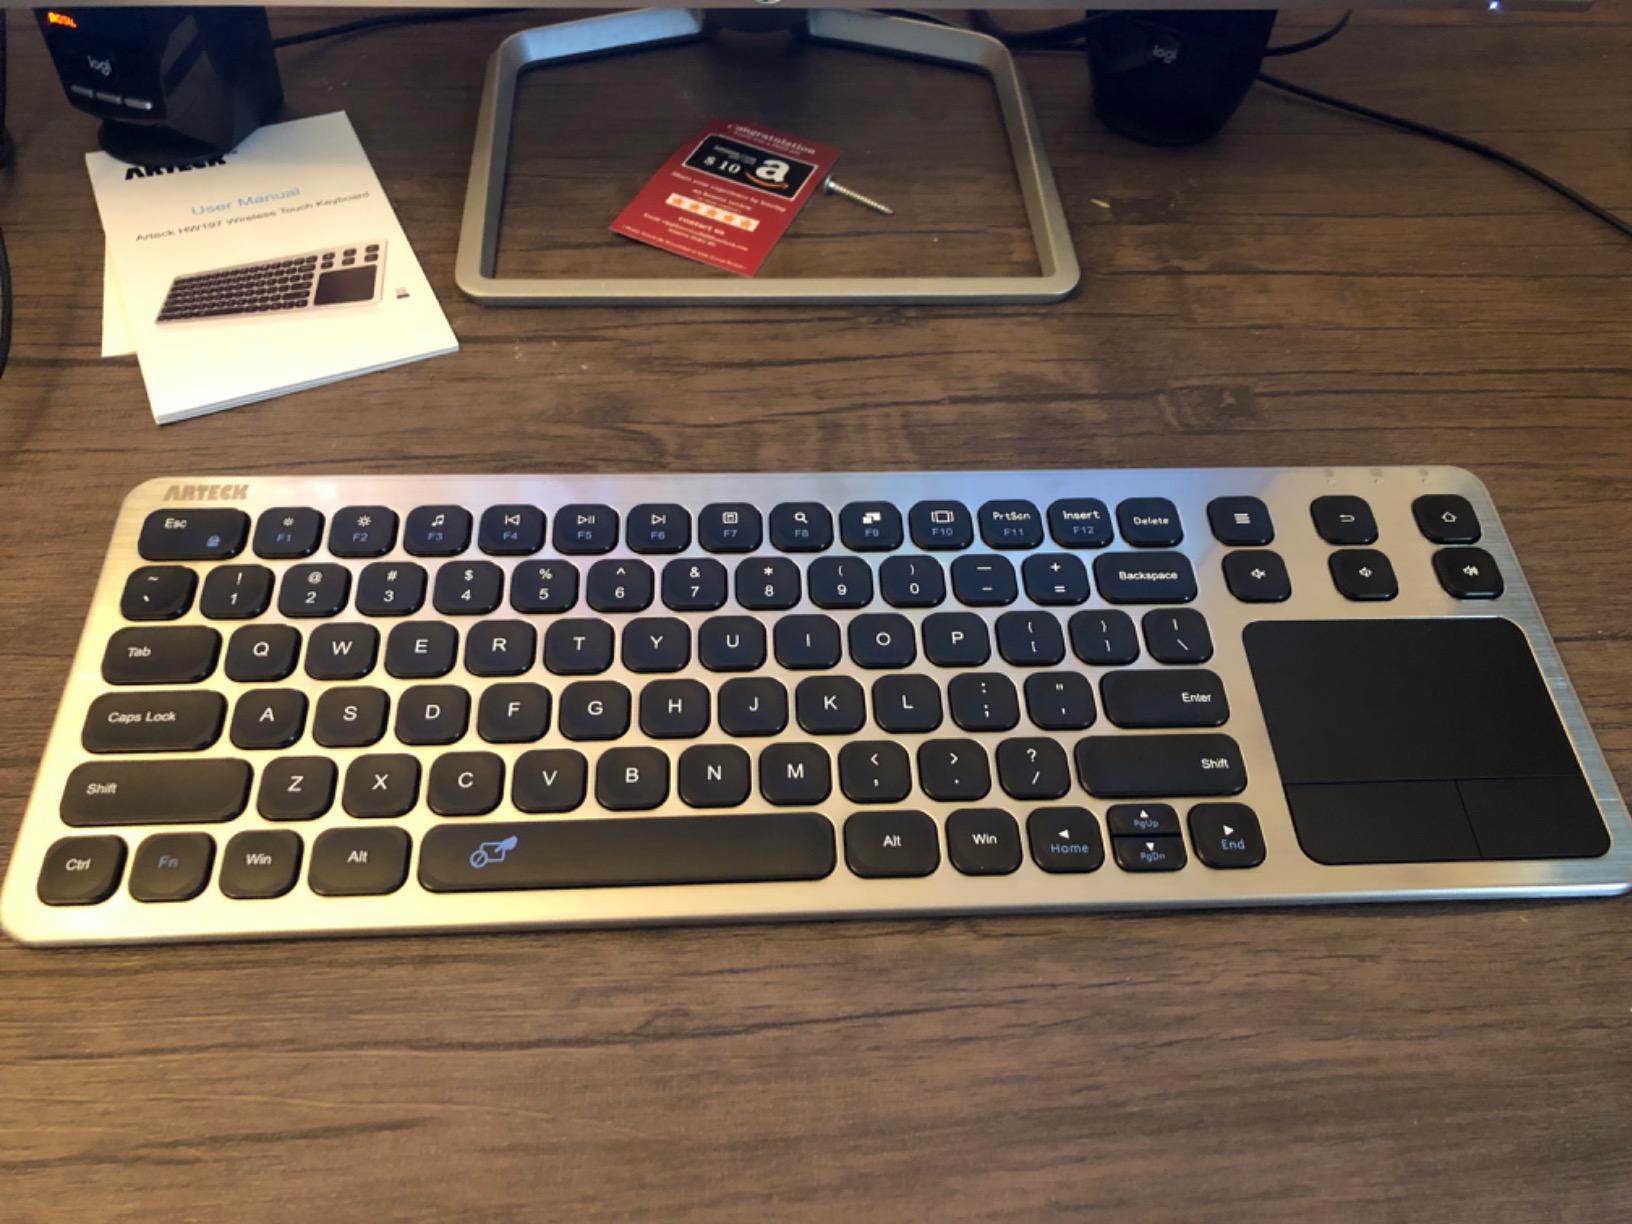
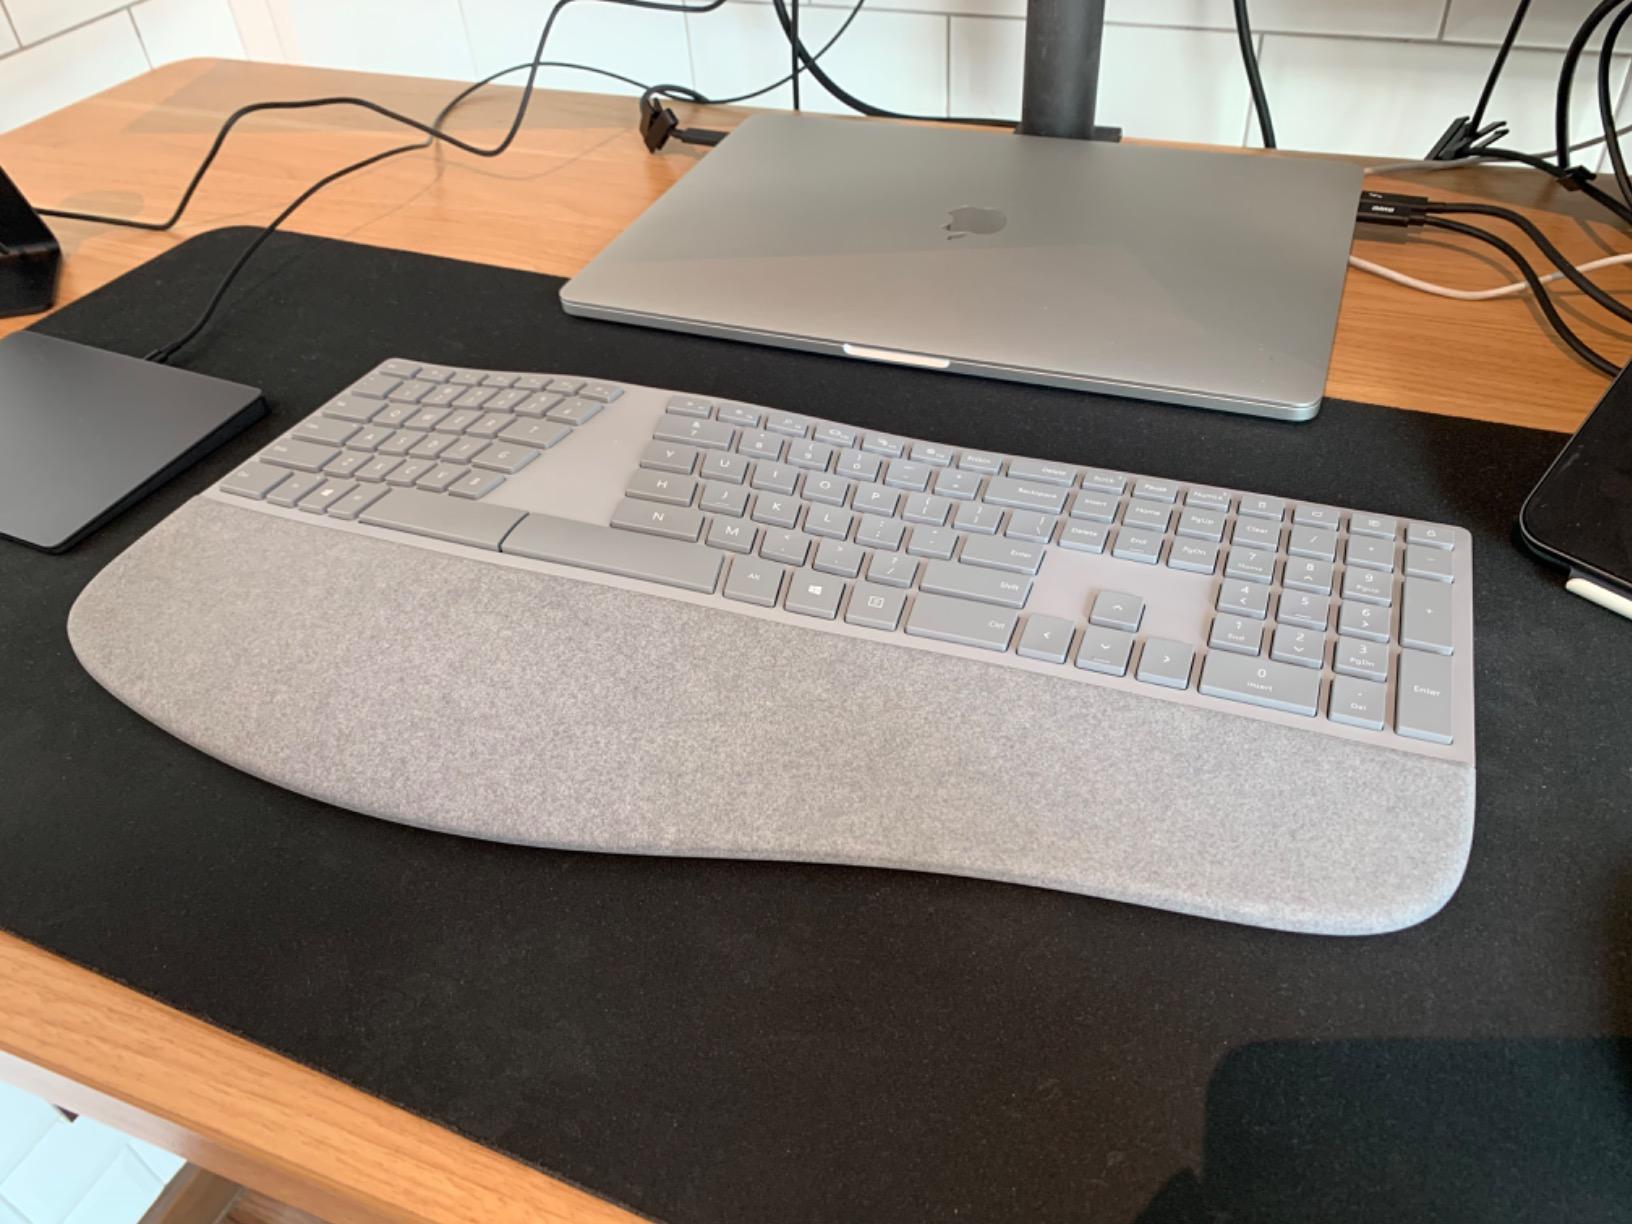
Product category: keyboard
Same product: no